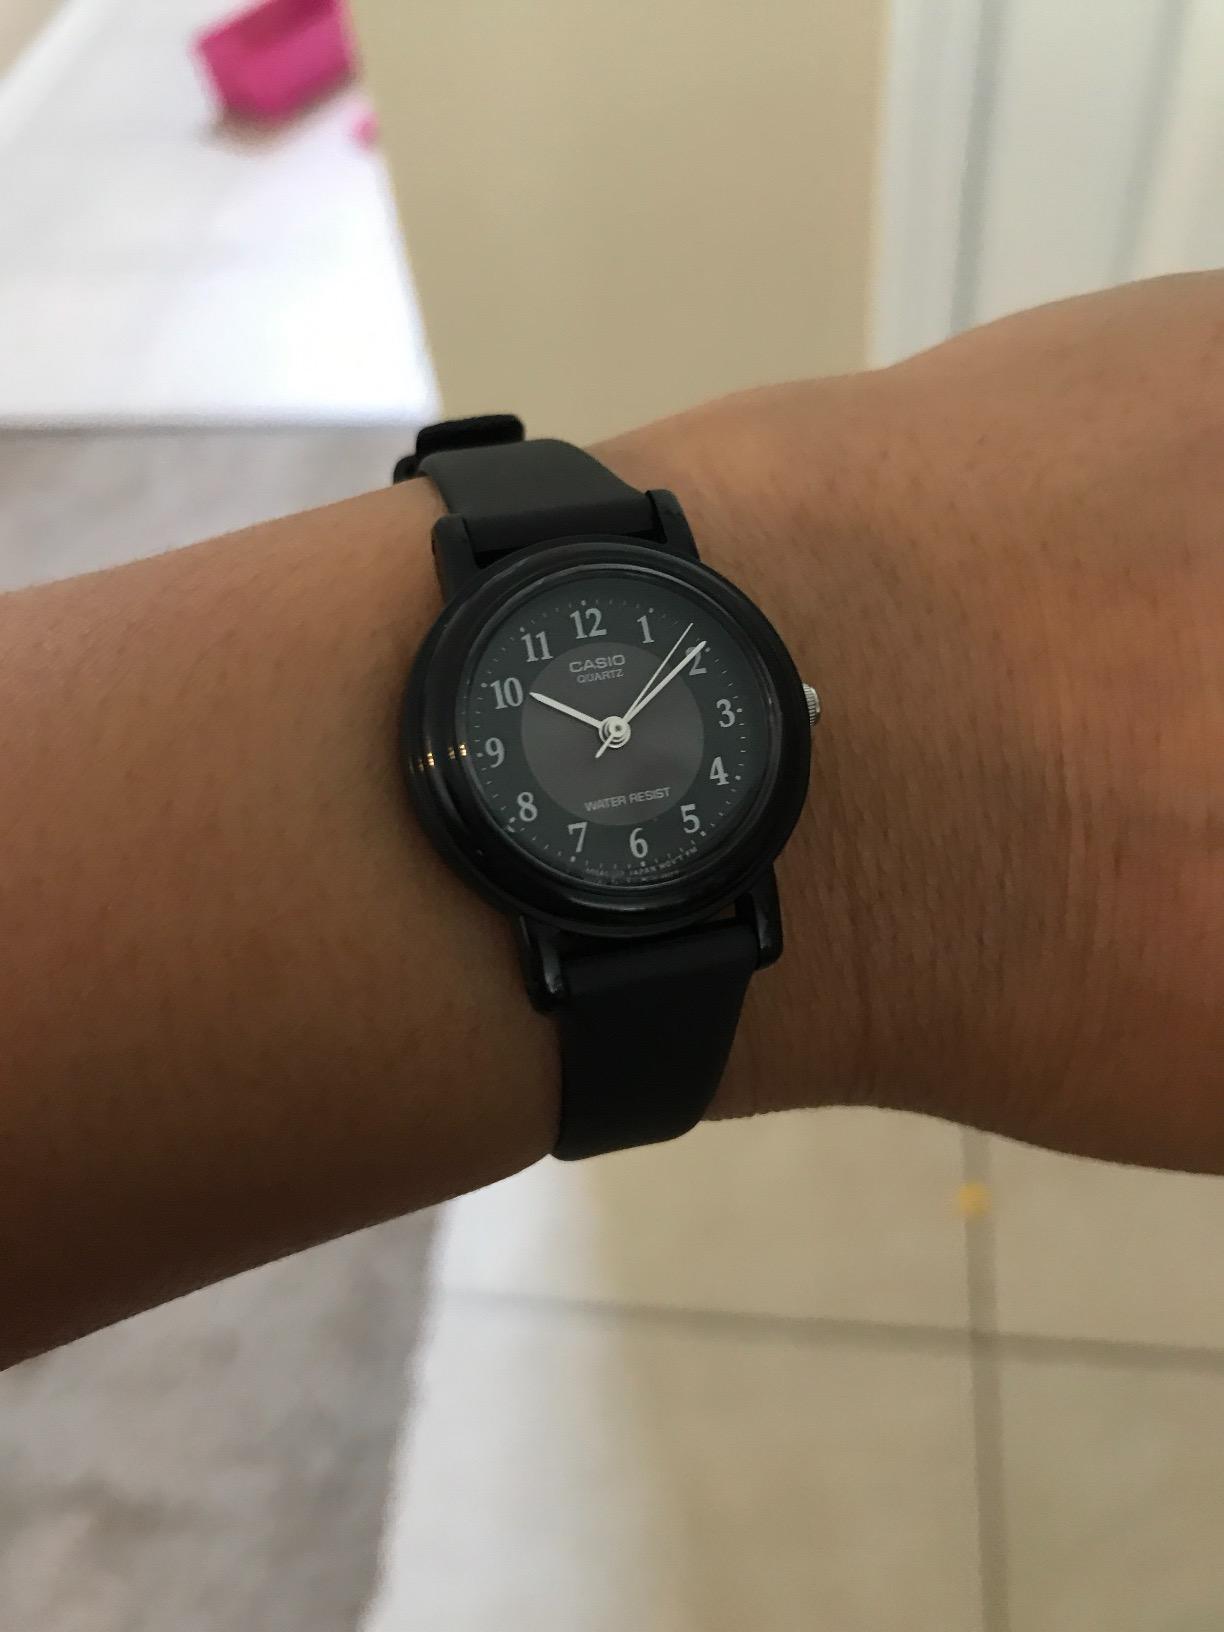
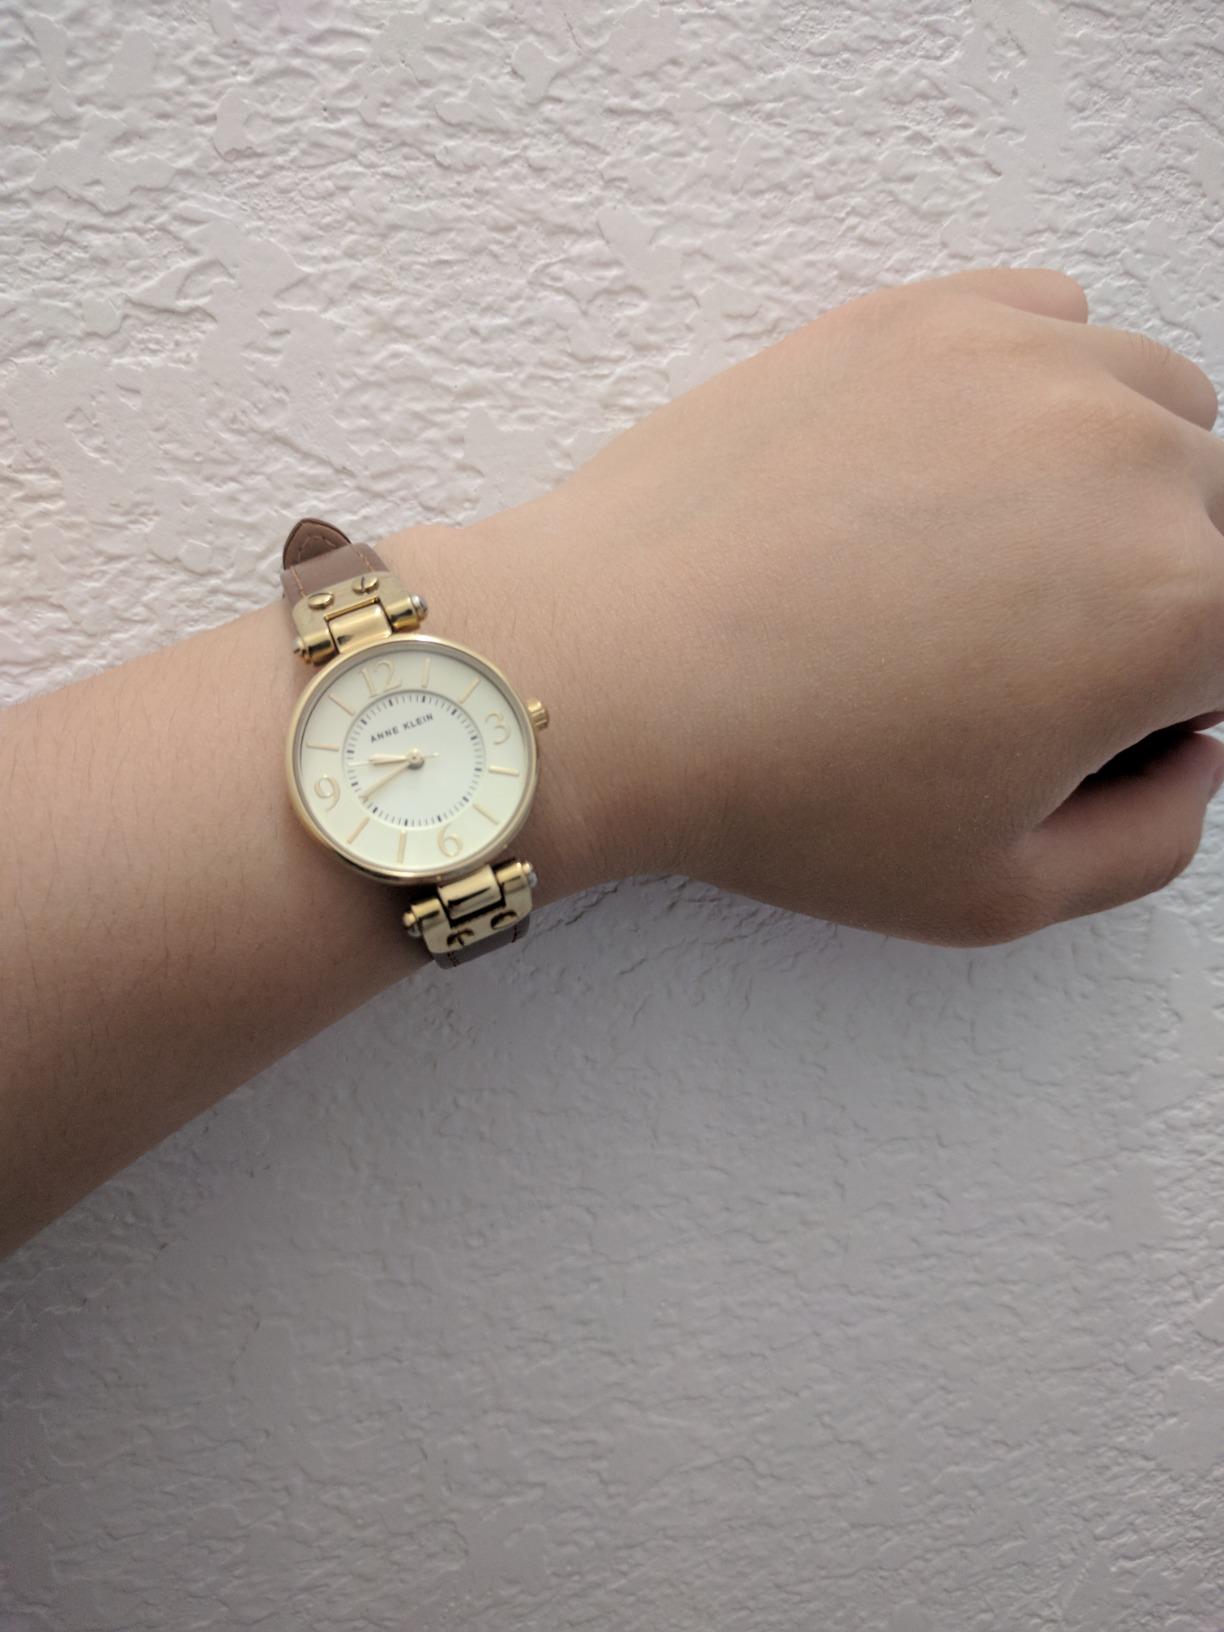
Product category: accessories_watch
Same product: no